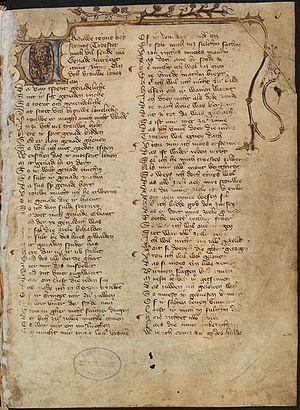
Le Haagse liederenhandschrift, ou le chansonnier manuscrit de La Haye, ainsi appelé depuis qu'il est conservé à la Bibliothèque royale des Pays-Bas, enregistré sous le code d'identification 128 E 2, comprend une riche collection de chansons, de poèmes et d'autres textes moyen-néerlandais.